Women in Latvia

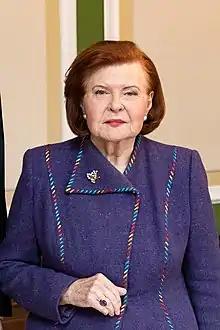
Vaira Vīķe Freiberga served as President of Latvia from 1999 to 2007.

The folk dress had and still has a significant symbolic role in the Latvian society, maintaining the national cultural heritage, it has created a united sense of identity amongst Latvians. The variety in folk costumes displayed social status as well as represented the diversity of regions of Latvia and its traditions by the variation in colour and design. Women wore linen shirts and long skirts, as well as woollen "villaines" (shawls) and coats of various length. During the period of 7th to the 13th of century, known as the "ancient dress" period, bronze jewellery was highly popular amongst women; from rings to "saktas" (Latvian brooches). These were acquired from the trade routes of northern and eastern Europe, as well as the Middle East. Most of the clothing worn by women was sourced and made locally. Garments were made using linen and wool fabric, whilst leather and fur, obtained from wild or domesticated animals were used to fashion shoes.